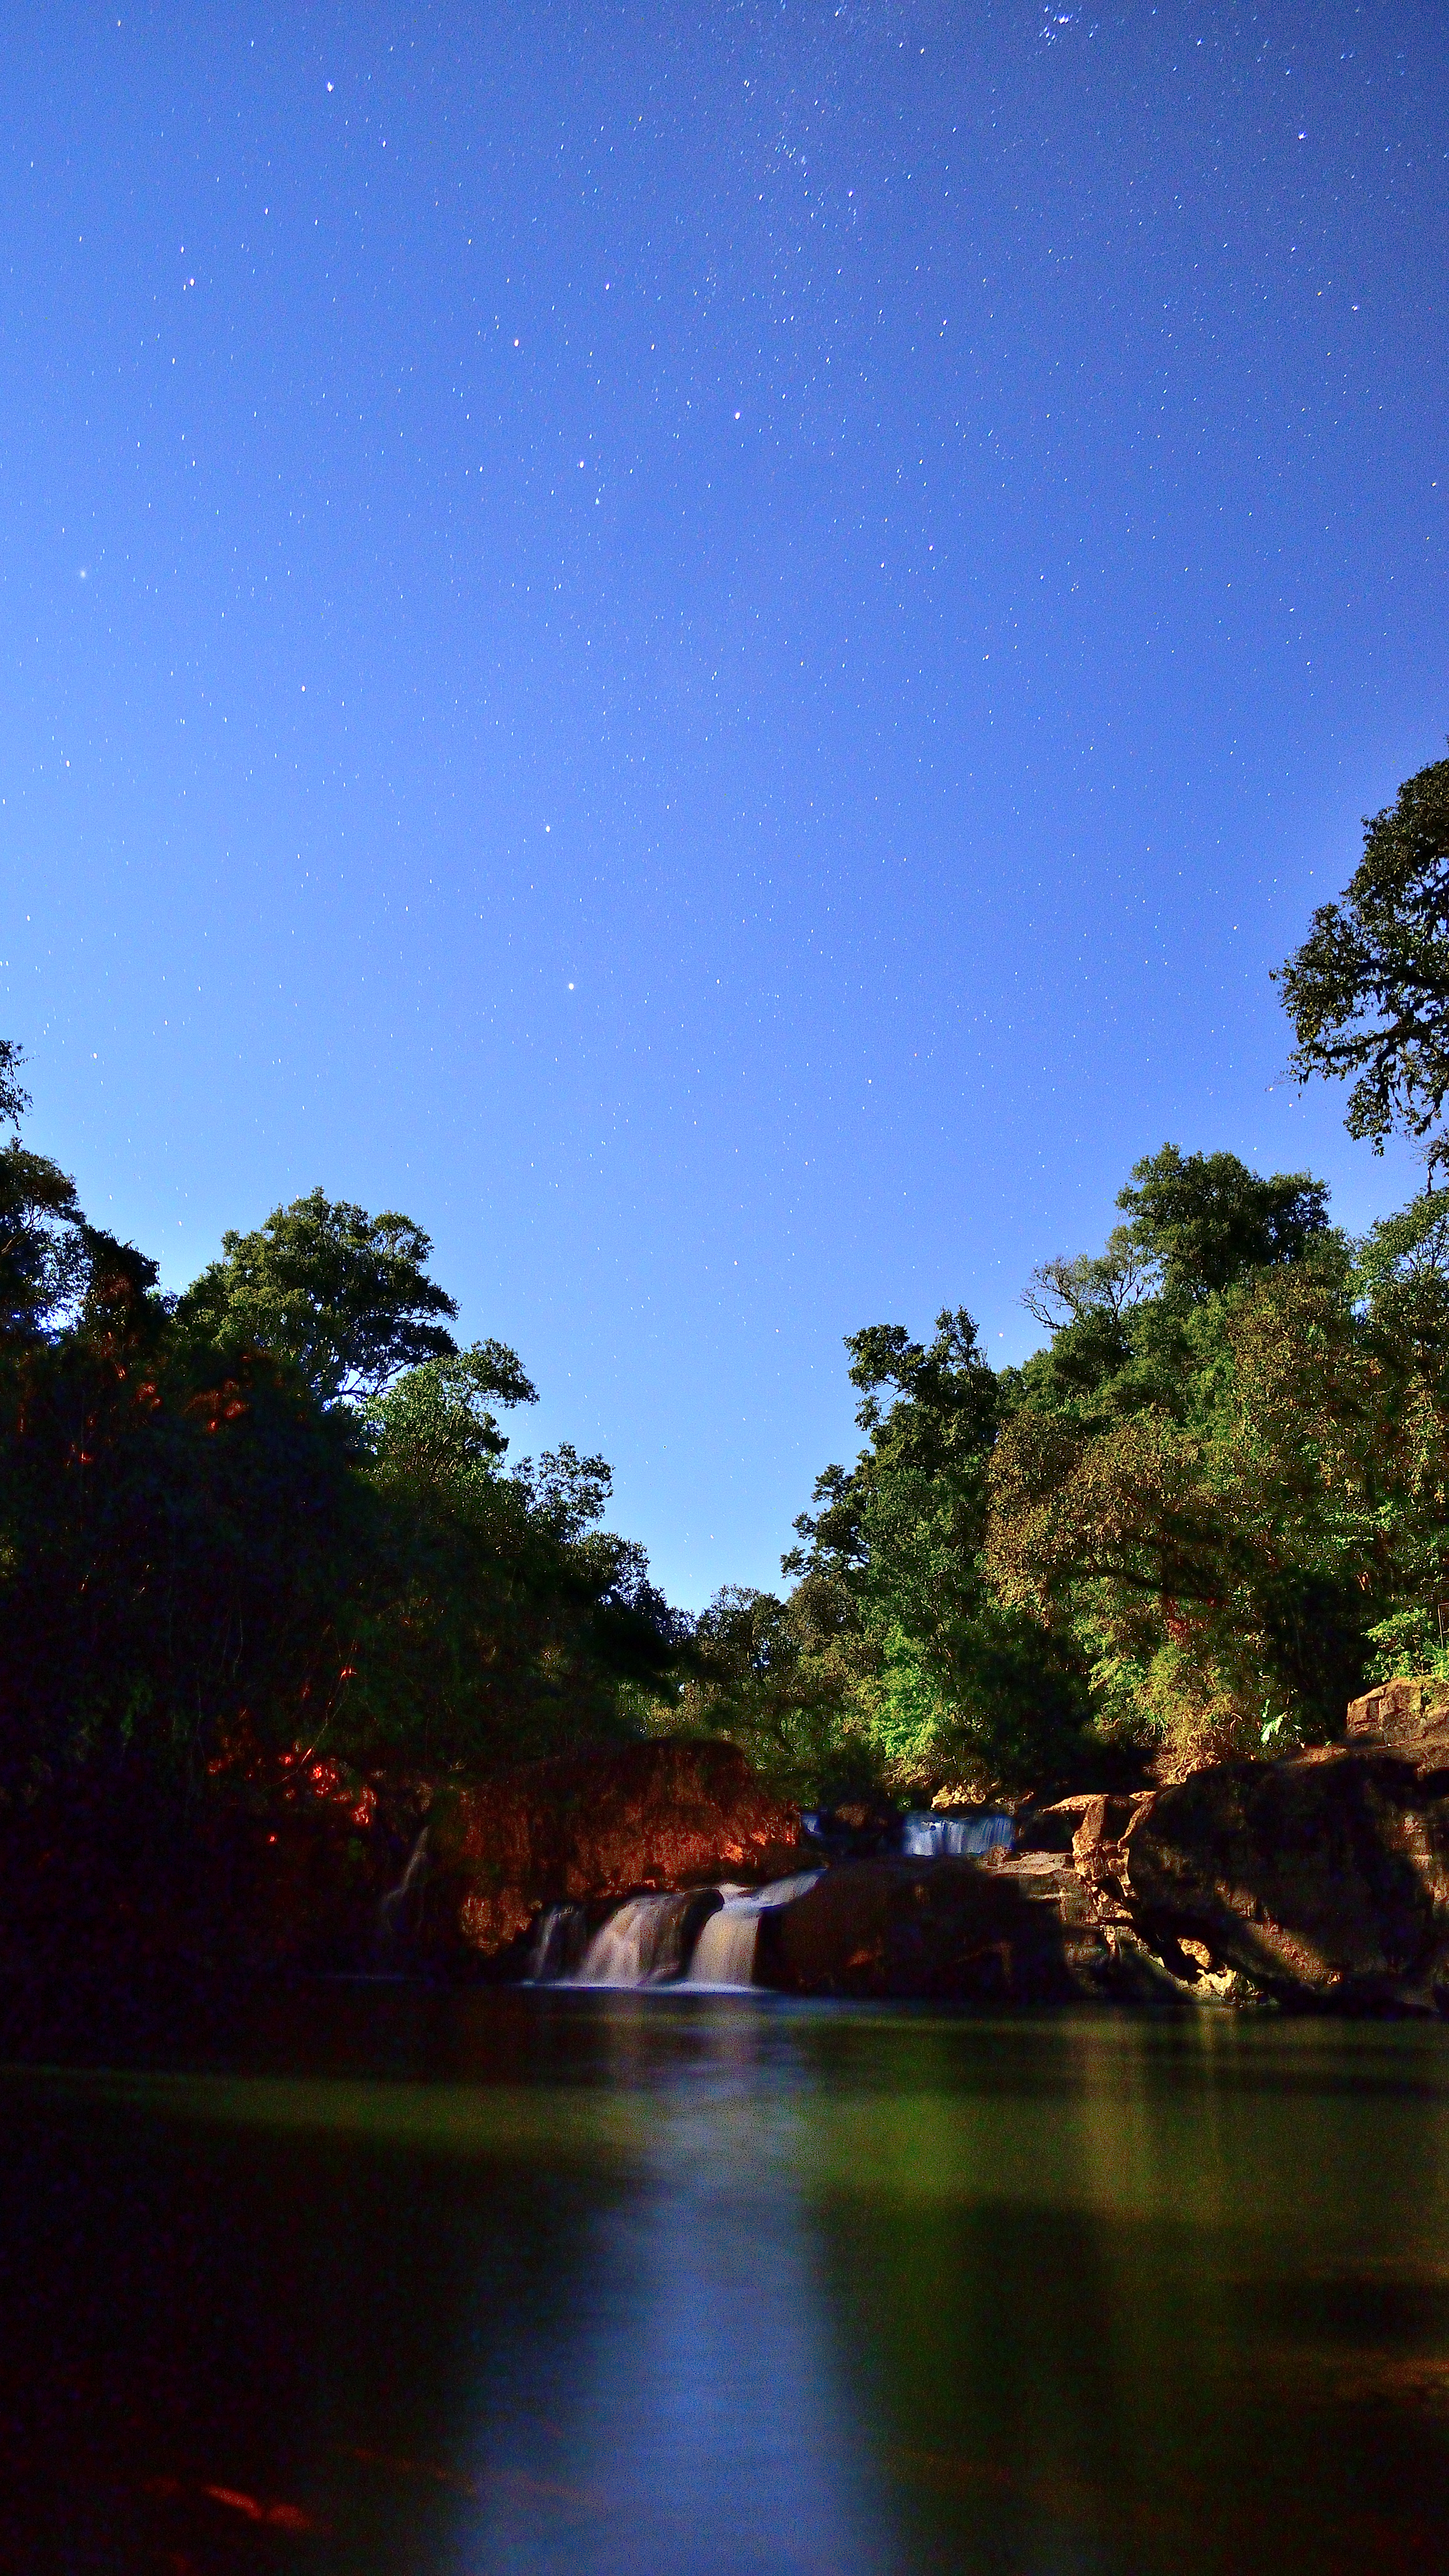
tree, water, nature, sky, night, sunlight, leaf, river, dusk, evening, reflection, camping, misiones, grutaindia, garuape, tropics